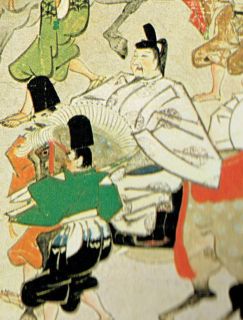
ฟุจิวะระ โนะ โคะเระชิกะ

ฟุจิวะระ โนะ โคะเระชิกะ (, 974 – 14 กุมภาพันธ์ 1010) บุตรชายคนที่ 2 ของ "เซ็สโซ" ฟุจิวะระ โนะ มิชิตะกะ เป็น คุเงียว หรือชนชั้นสูงและขุนนางในช่วง ยุคเฮอัง มารดาของเขาคือ ทะกะชินะ โนะ ทะกะโกะ
หมวดหมู่:ขุนนางญี่ปุ่น
หมวดหมู่:บุคคลในยุคเฮอัง
หมวดหมู่:ตระกูลฟุจิวะระ